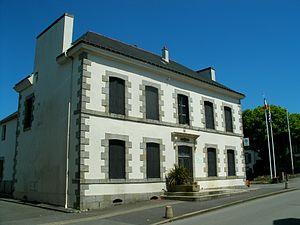
Ancienne entrée de la mairie (XIXe siècle).
Languidic est une commune française située dans le département du Morbihan en région Bretagne.